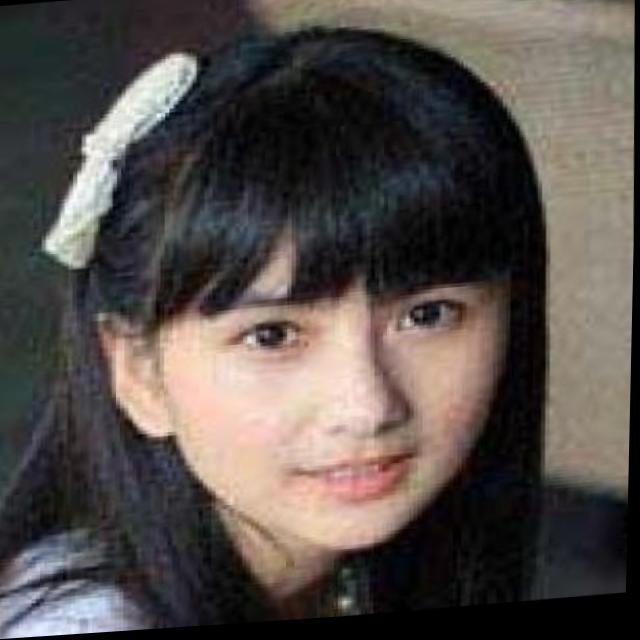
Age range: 13-20